History of scuba diving

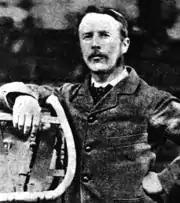
Henry Fleuss (1851–1932) improved the rebreather technology.

The first systems that became widely popular with recreational divers were open circuit demand scuba. They were safer than early rebreather systems, less expensive to operate, and allowed dives to greater depths.